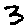
Label: 3